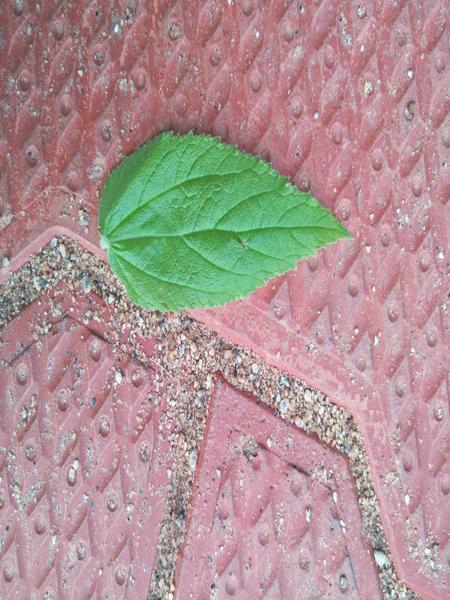
Plant: Gasagase